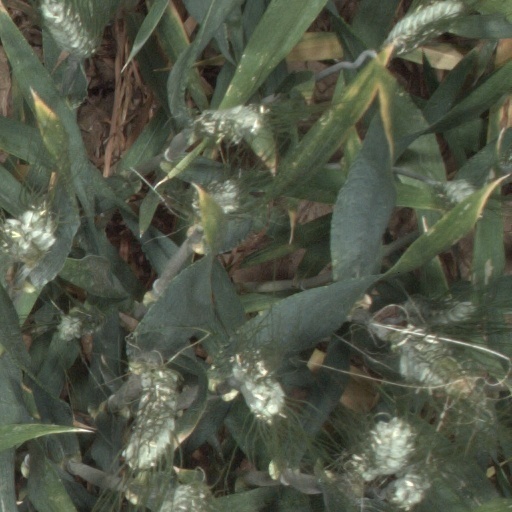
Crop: wheat